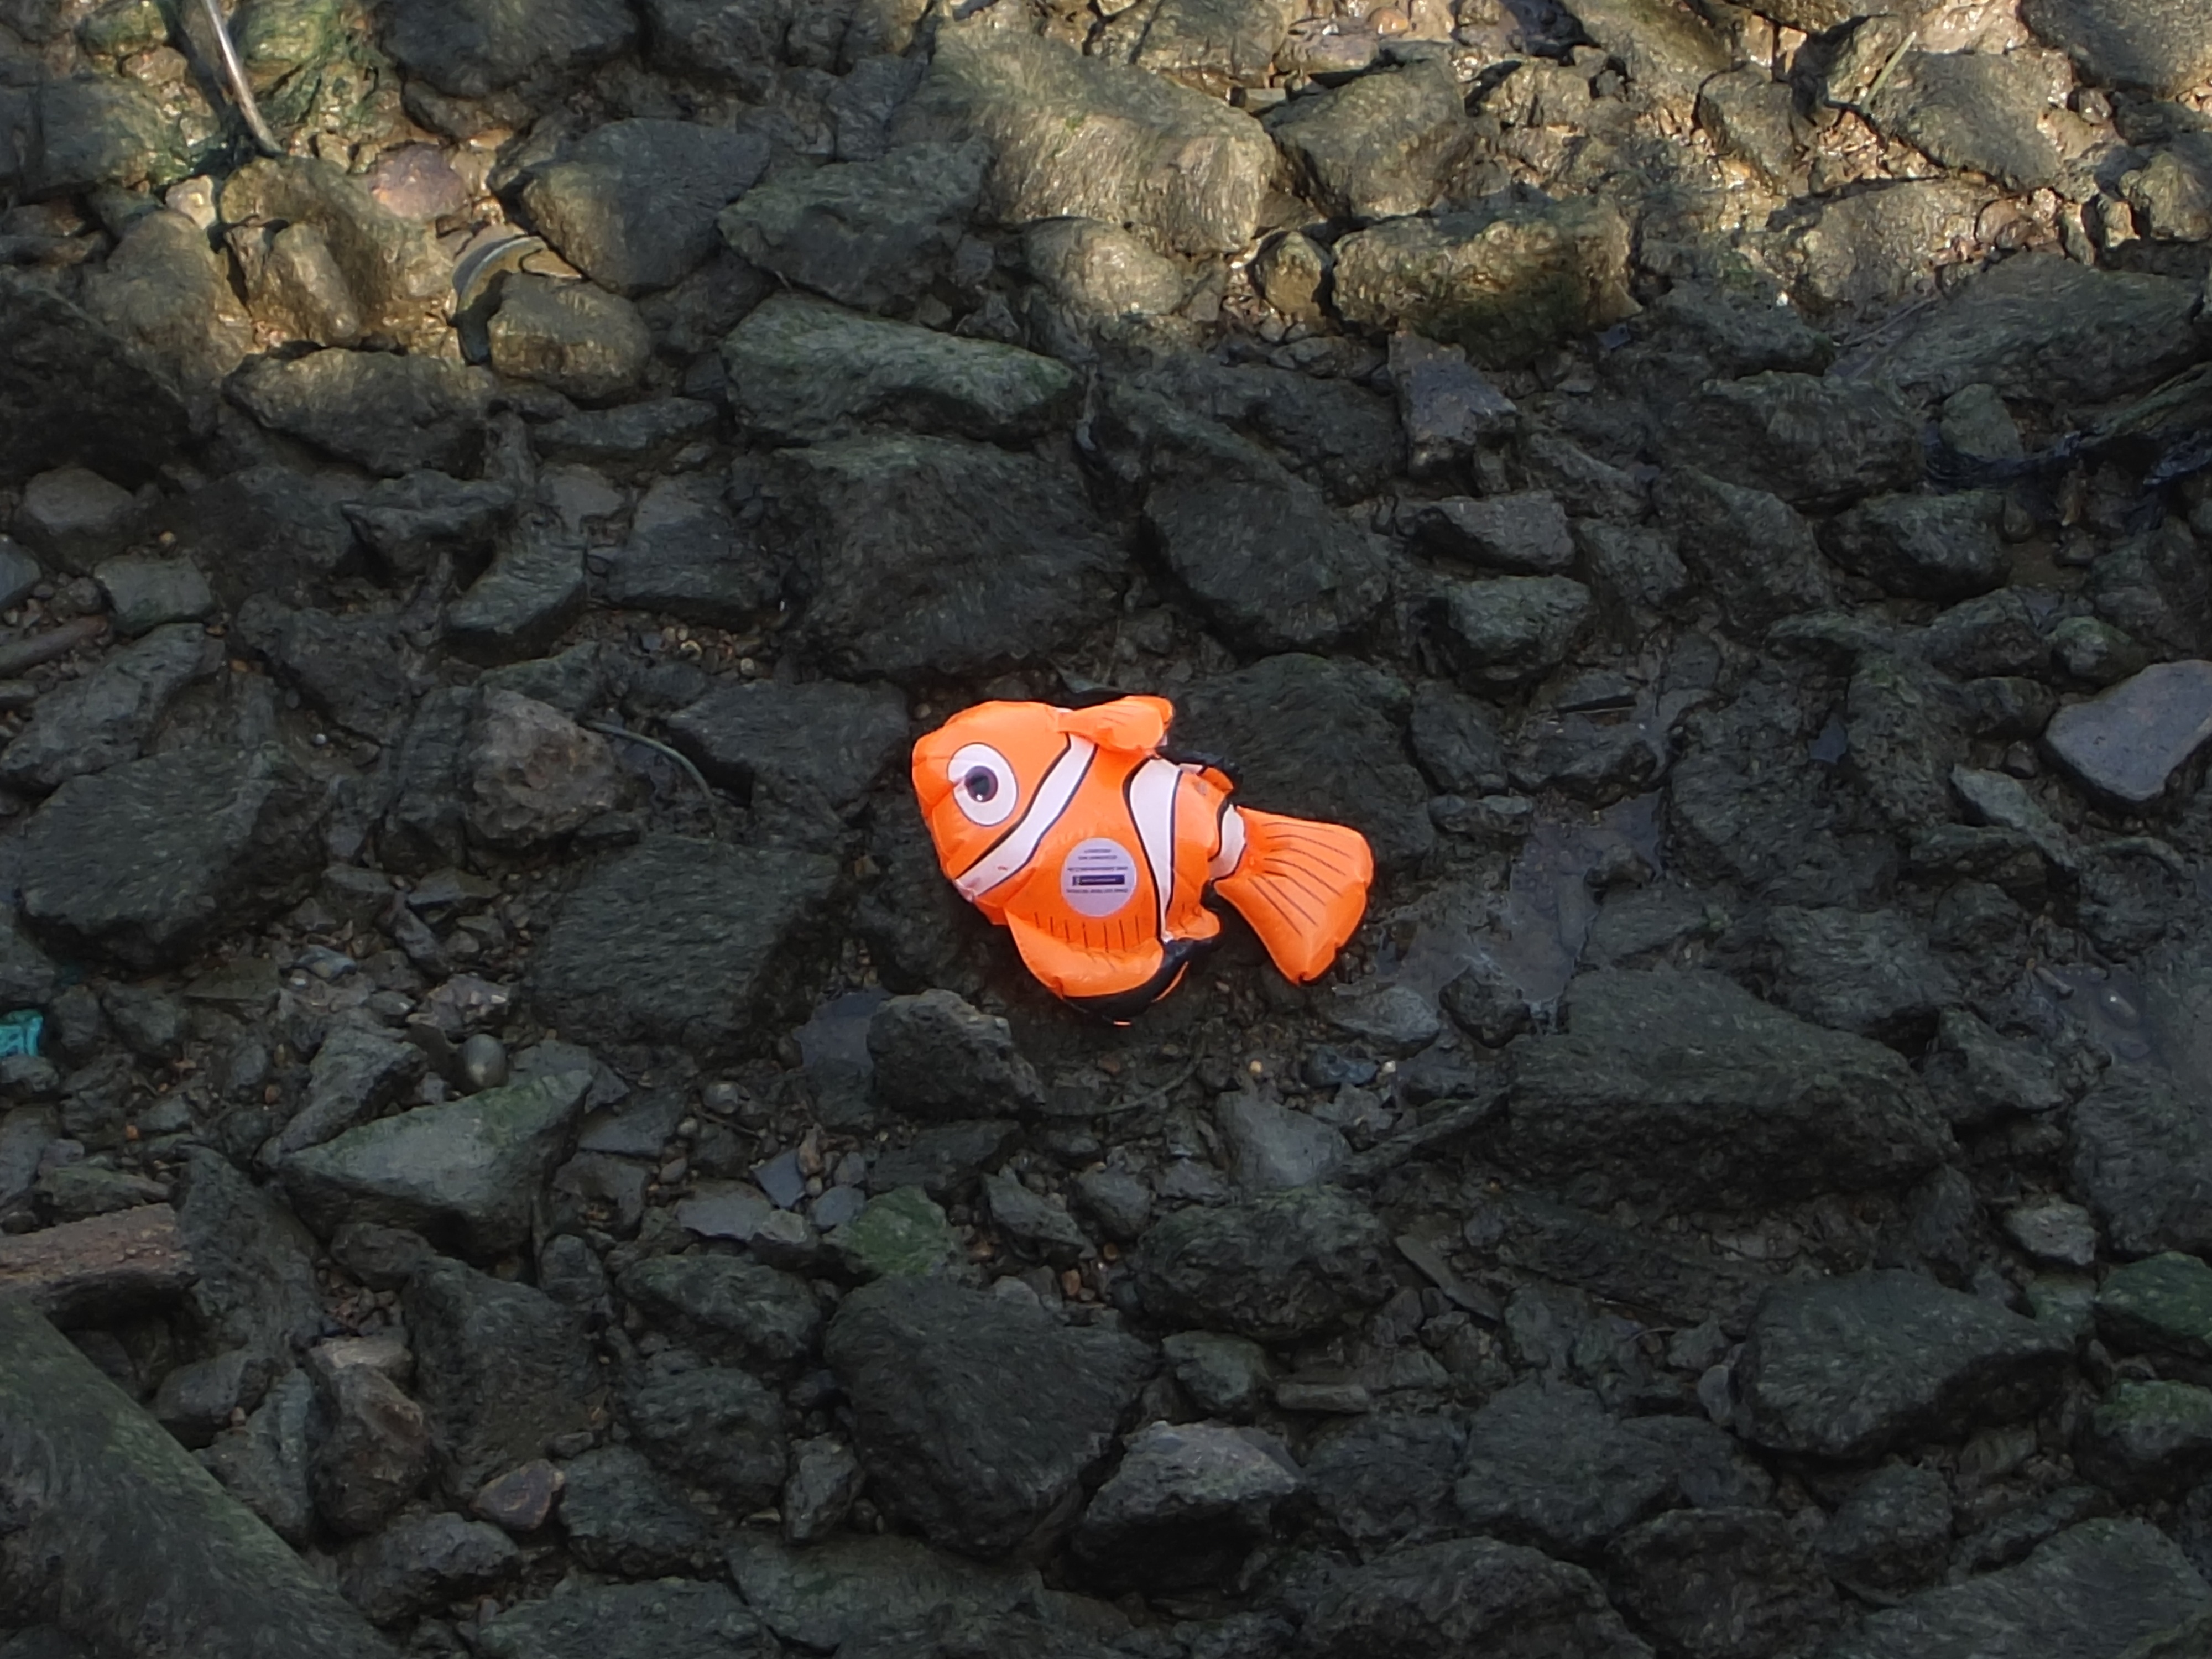
rock, soil, fish, dead, terrain, england, london, bank, geology, stranded, river thames, geological phenomenon